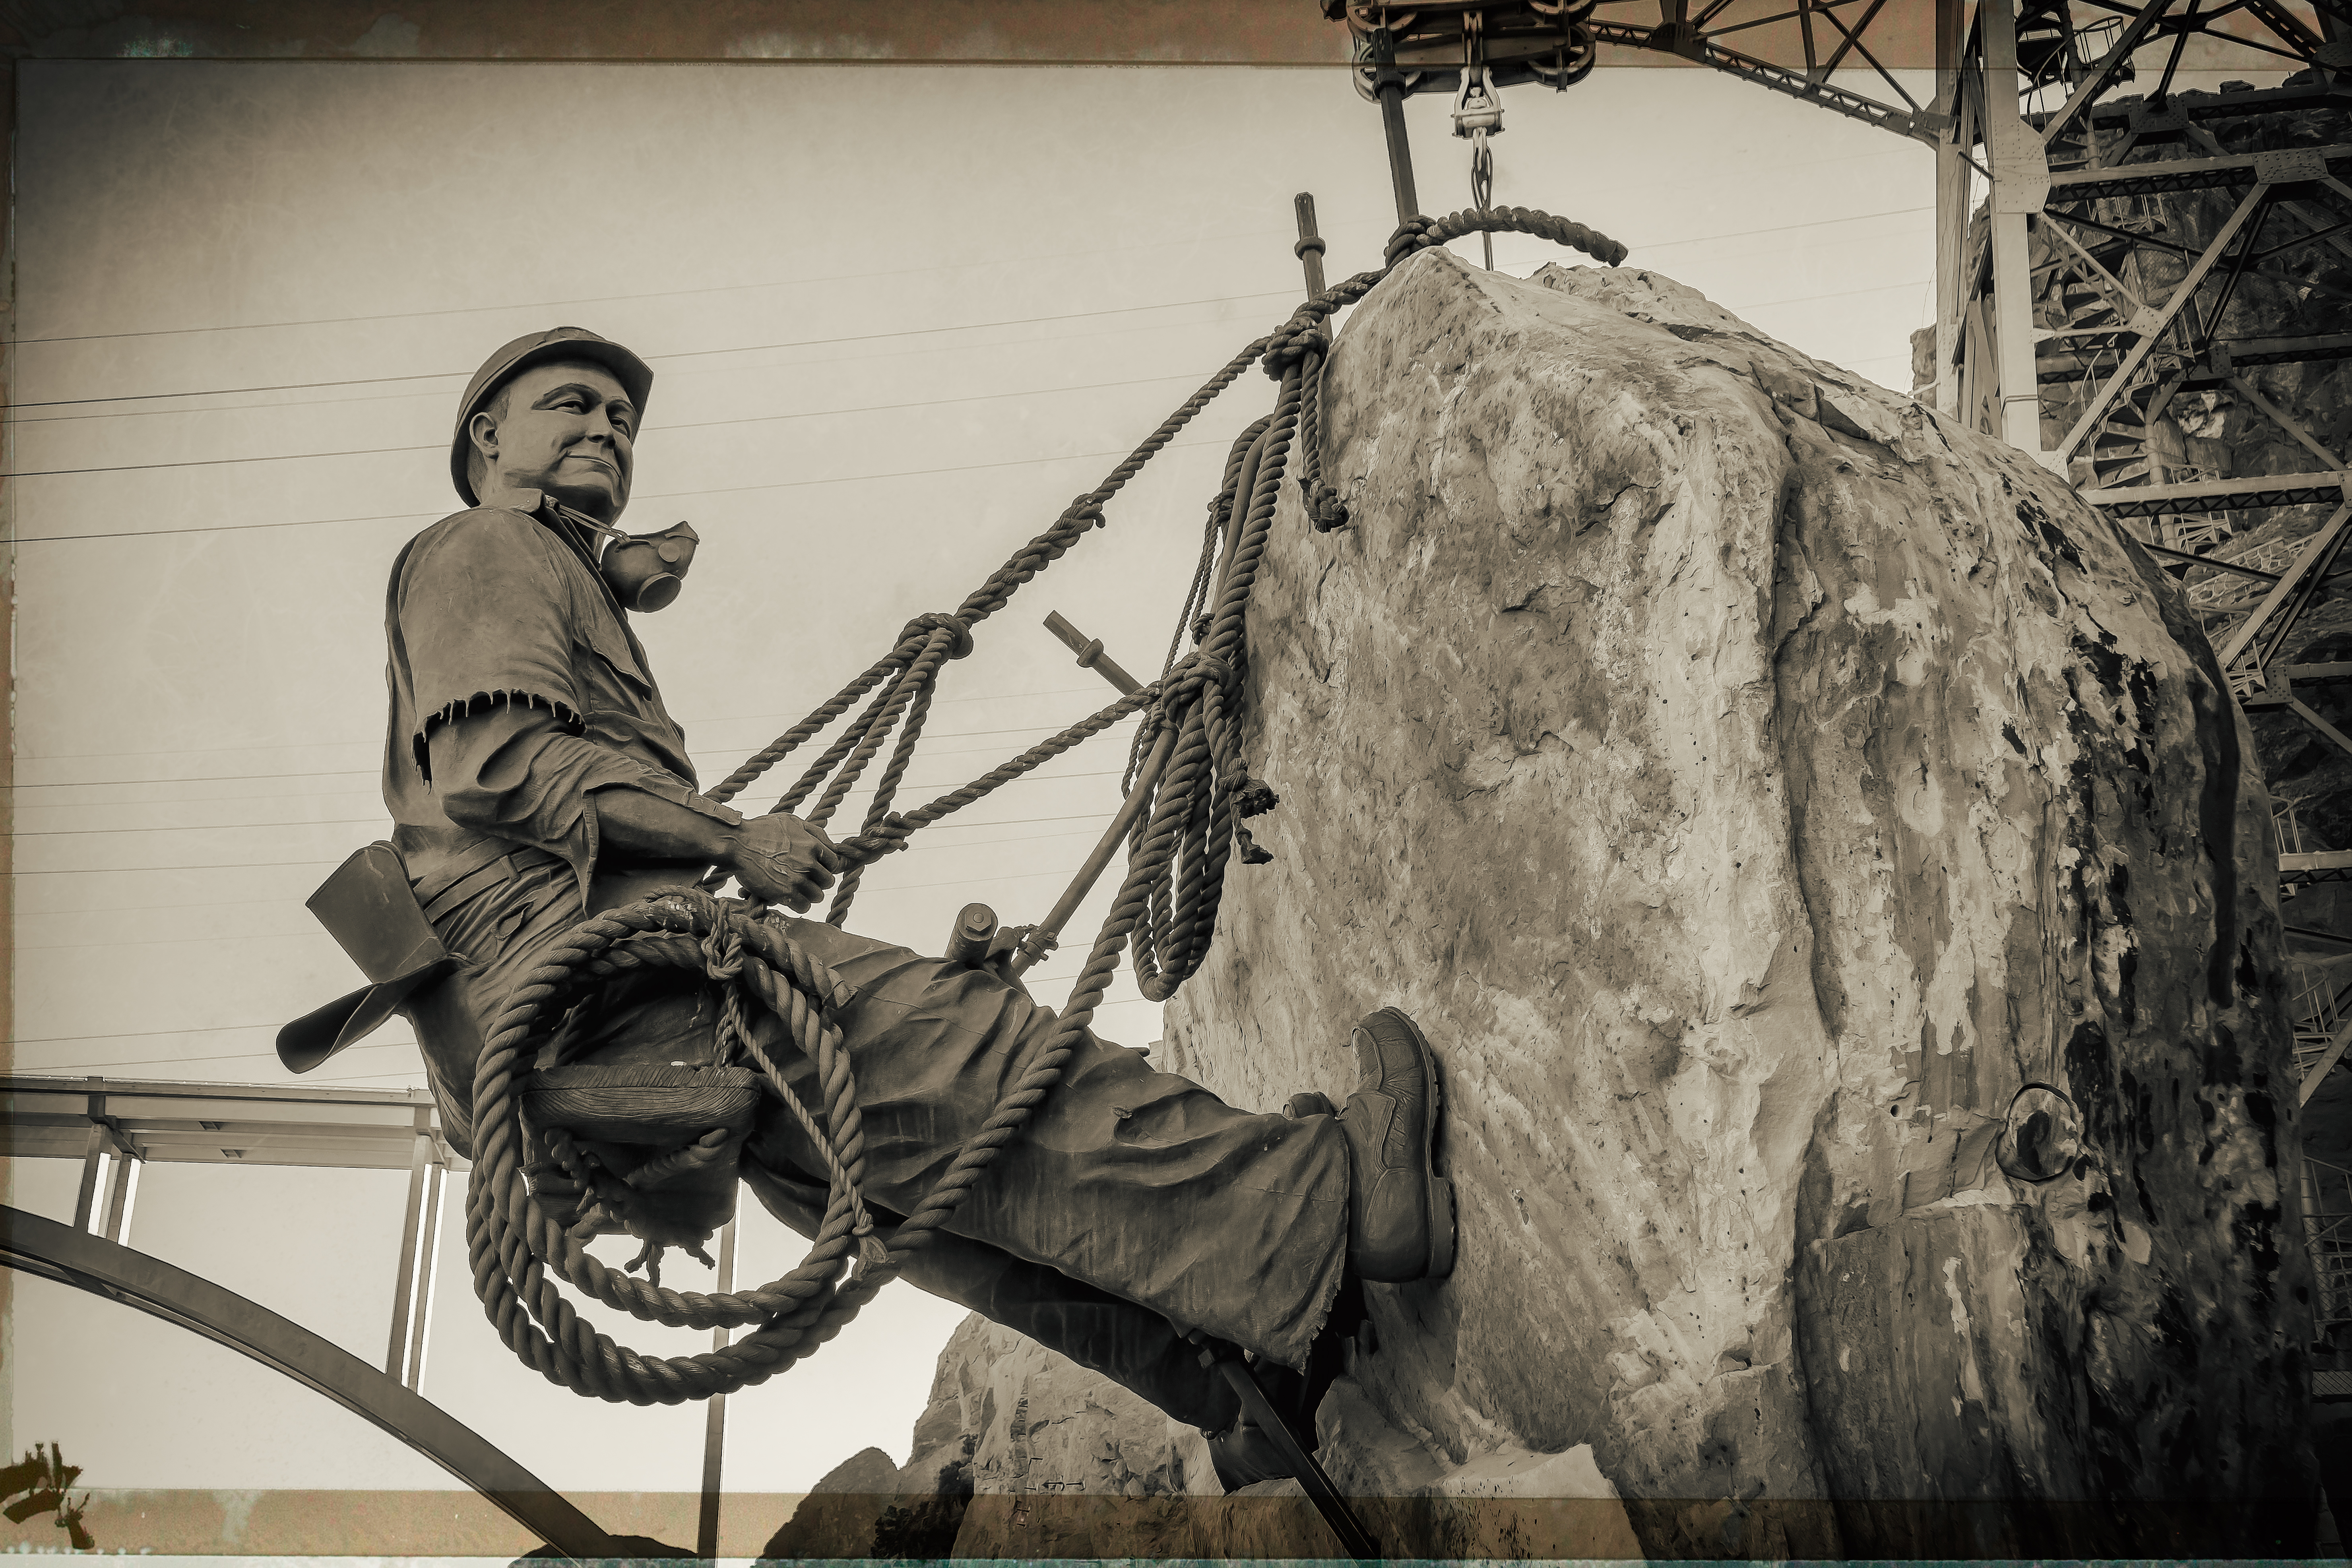
Boulder City, geotagged, nevada, united states, usa, December 2018, a6500, architectural, architectural design, Arizona Mohave County, Arizona The Grand Canyon State, black canyon, Boulder City Nevada, boulder dam, Bureau of Reclamation, canyon, civil engineering, Clark County, Clark County Nevada, Clark County NV, colorado river, concrete structure, dam, feet, hoover, hoover dam, hydroelectric power, Infastructure, lake, lake mead, landmark, model, mohave county, Mohave County Arizona, naked, outdoor, People Vacation, Reclamation Service, rocks, shadow, sightseeing, Six Companies Inc, sony, SONY a6500, SONY Alpha 6500, sony mirrorless, The Grand Canyon State, the hoover dam, travel, travel photography, United States Government, vacation, water, water dam, water feature, Water Structure, water towers, welcome sign, winter, black and white, monochrome, stock photography, photography, monochrome photography, sitting, style